Veruschka

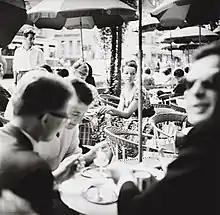
Veruschka von Lehndorff in Café Cadore, Munich, 1960

She studied art in Hamburg and then moved to Florence, where she was discovered at age 20 by the photographer Ugo Mulas and became a full-time model. In Paris, she met Eileen Ford, head of the prestigious Ford Modeling Agency. In 1961 she moved to New York City, but soon returned to Munich. For some time she was with the Stewart Modeling Agency at 405 Park Avenue in New York, where she reigned as the girl with the most covers on the wall inside the agency's entrance. She had also garnered attention when she made a brief five-minute appearance in the 1966 cult film "Blow Up" by Michelangelo Antonioni.